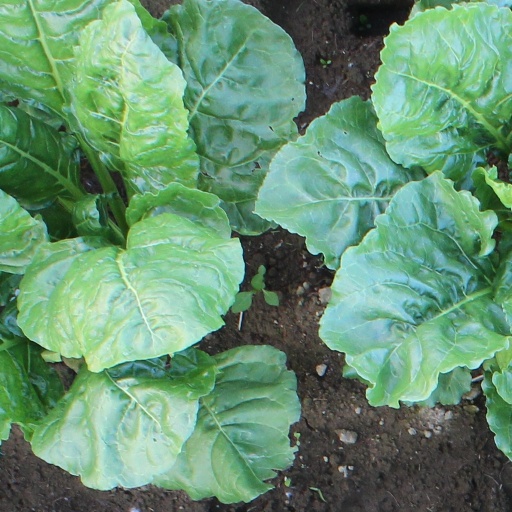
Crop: sugar beet